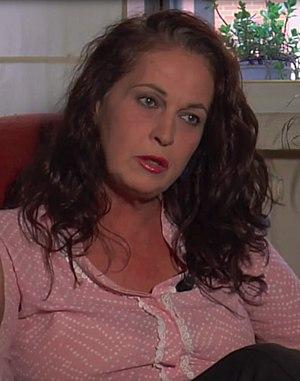
Carla Delgado Gómez est une actrice et femme politique canarienne-espagnole qui dirige un grand site-web de support pour les personnes trans. Membre de l'assemblée de Madrid, elle est à l'origine de la loi espagnole de 2007 sur l'identité de genre. En 2011, elle devient la première personne trans élue députée en Espagne.